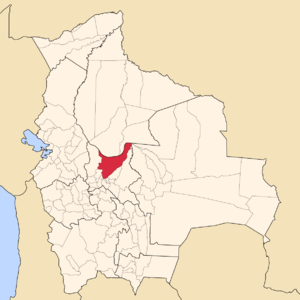
Chapare
Chapare, er en landlig provins i den nordlige del af departementet Cochabamba i det centrale Bolivia. Størstedelen af området er beliggende i dale med regnskov omgivet af floden Chapere, en biflod til Amazonas.